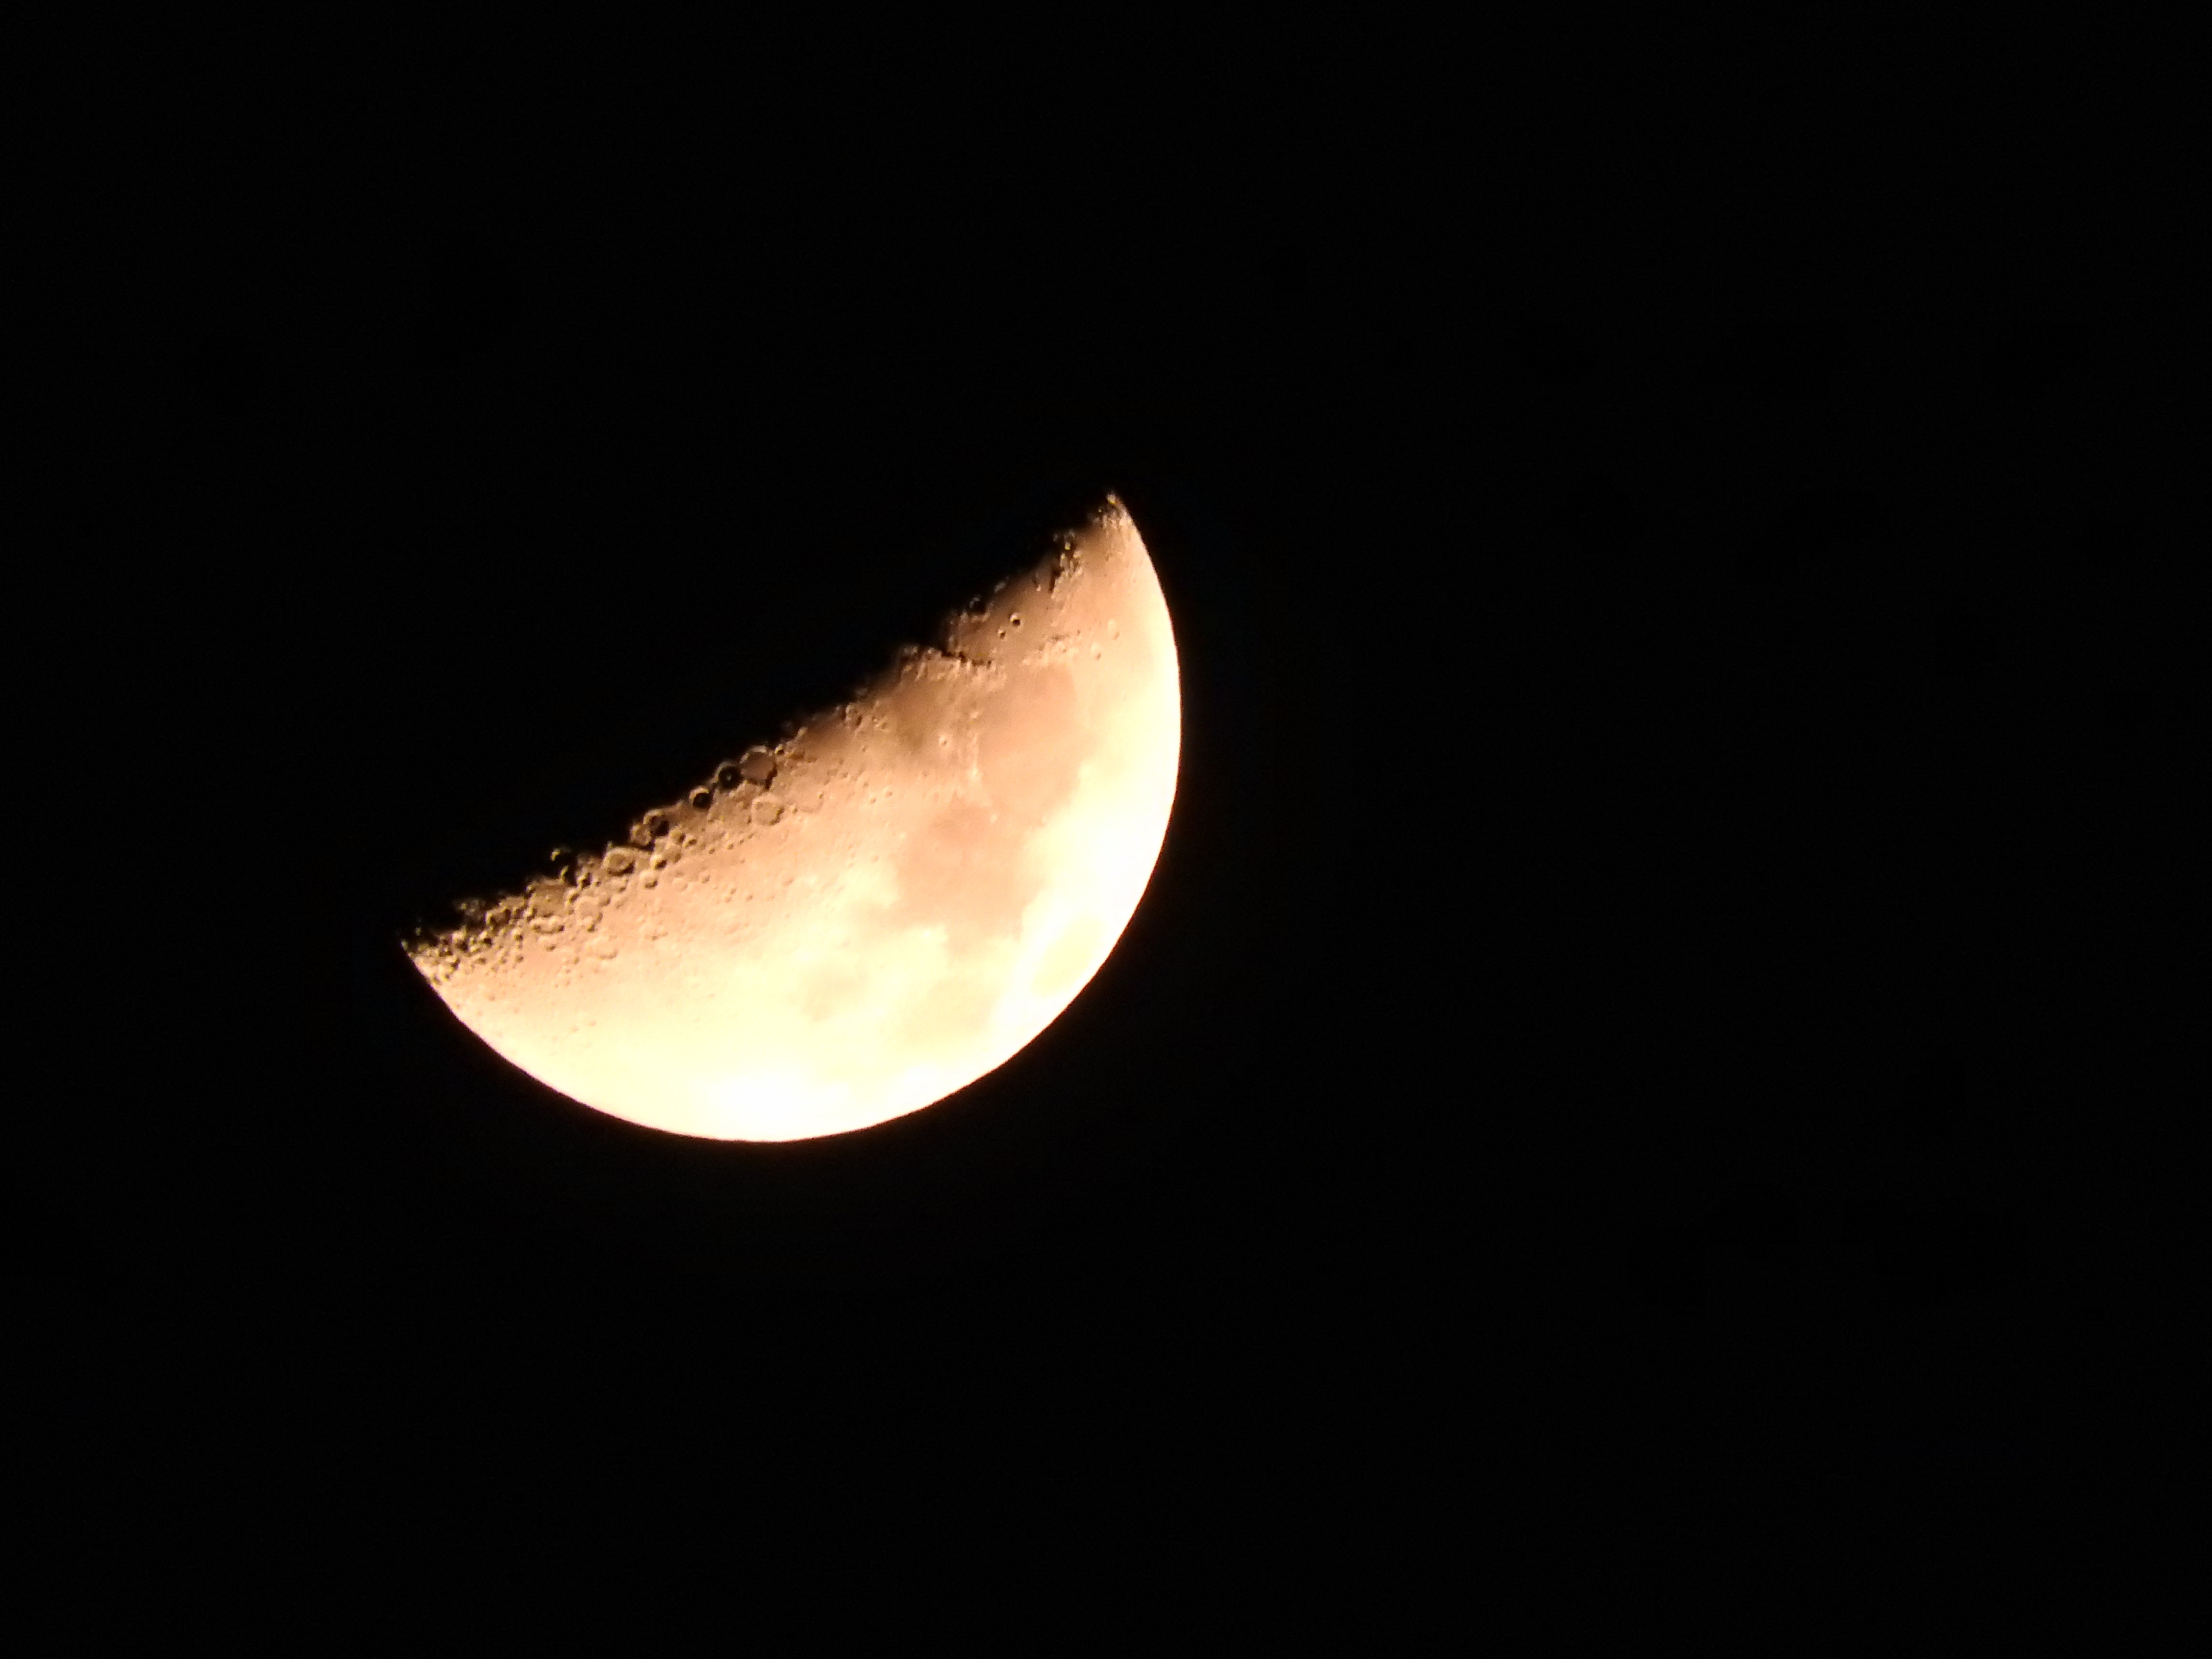
light, darkness, lighting, moon, circle, india, crescent, half, grooves, astronomical object, celestial event